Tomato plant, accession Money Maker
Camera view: tilt-top (135 deg); turntable rotation: 300 degrees
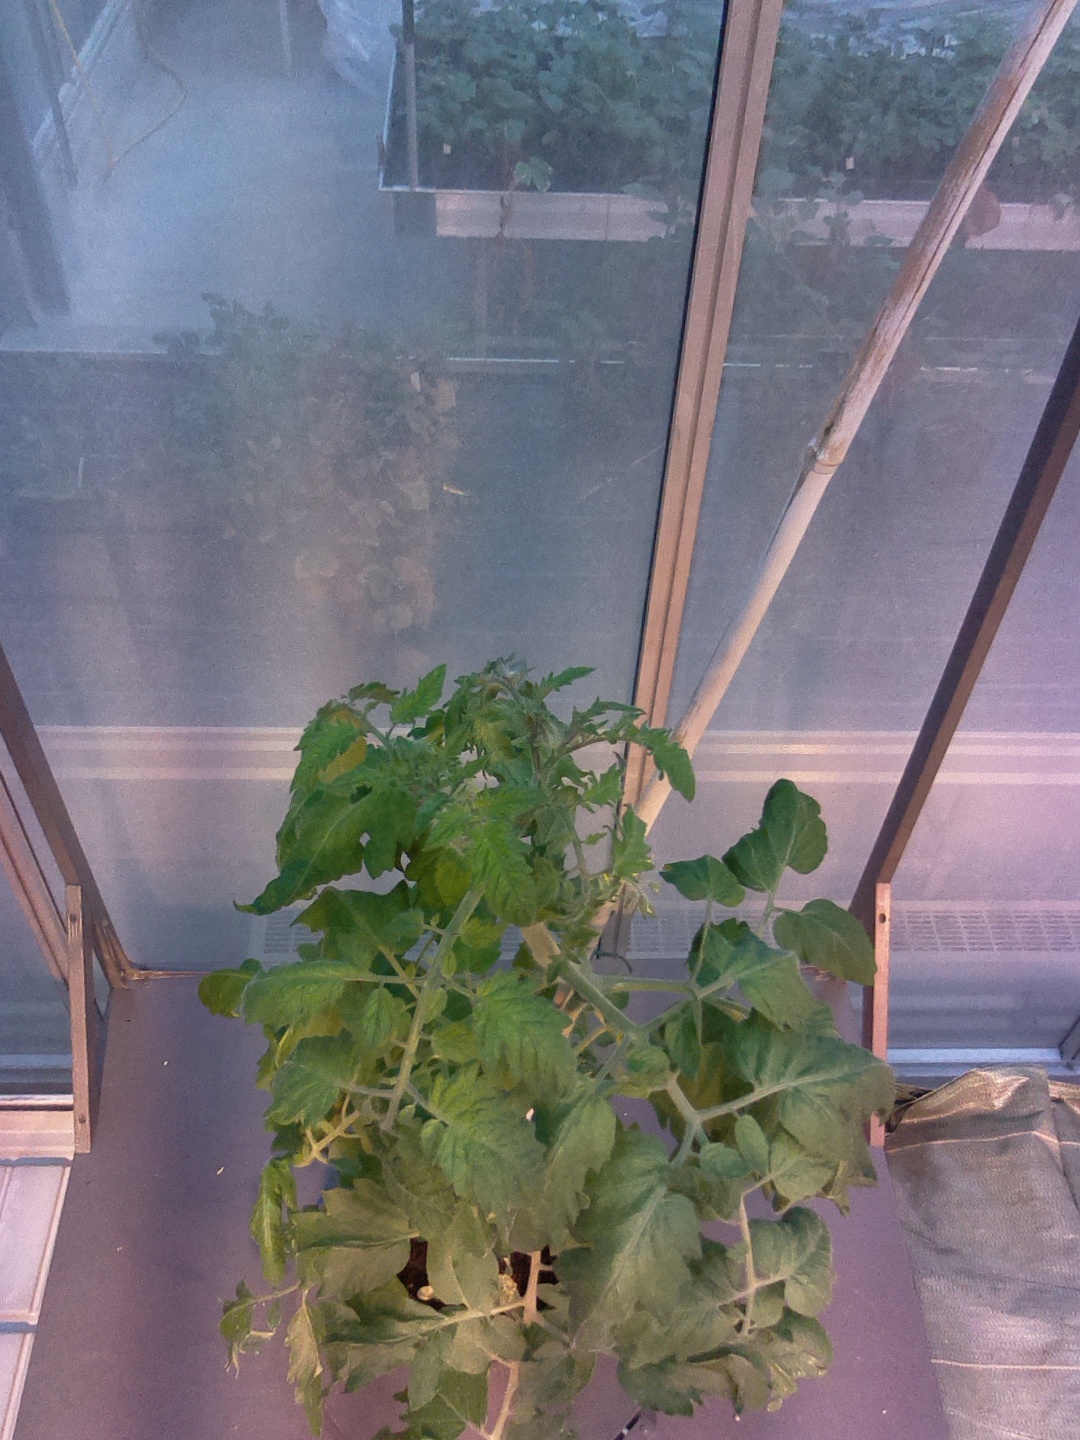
BBCH growth stage 64: 40%-50% of flowers open